Ticker-tape parade

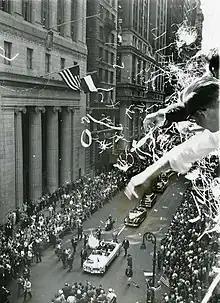
The initial stages of a New York City ticker-tape parade for Beatrix of the Netherlands in 1959

The term originated in New York City after a spontaneous celebration held on October 28, 1886, during the dedication of the Statue of Liberty and is still most closely associated with New York City. The term "ticker tape" originally referred to the use of the paper output of ticker-tape machines, which were remotely driven devices used in brokerages to provide updated stock market quotes. The term "ticker" came from the sound made by the machine as it printed.